Charles IV of France

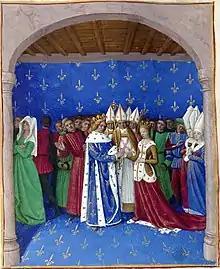
Marriage of Charles IV and Marie of Luxembourg, by Jean Fouquet.

Charles married his first wife, Blanche of Burgundy, the daughter of Otto IV, Count of Burgundy, in 1308, but Blanche was caught up in the "Tour de Nesle" scandals of 1314 and imprisoned. After Charles assumed the throne he refused to release Blanche, their marriage was annulled, and Blanche retreated to a nunnery. His second wife, Marie of Luxembourg, the daughter of Henry VII, the Holy Roman Emperor, died following a premature birth.